Tore Segelcke

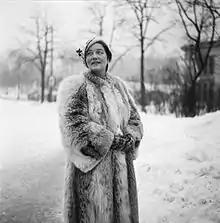
Tore Segelcke in January 1959

Tore Dyveke Segelcke (23 April 1901 – 22 September 1979) was a Norwegian actress.